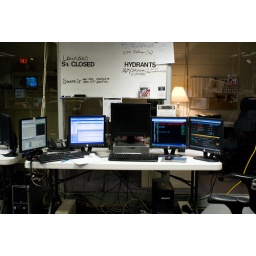
Another view of a temporary position against the glass wall to the Director's office.